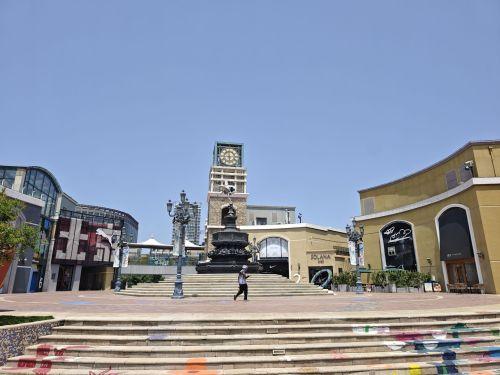
地标名称：蓝色港湾
所在城市：北京市·朝阳区